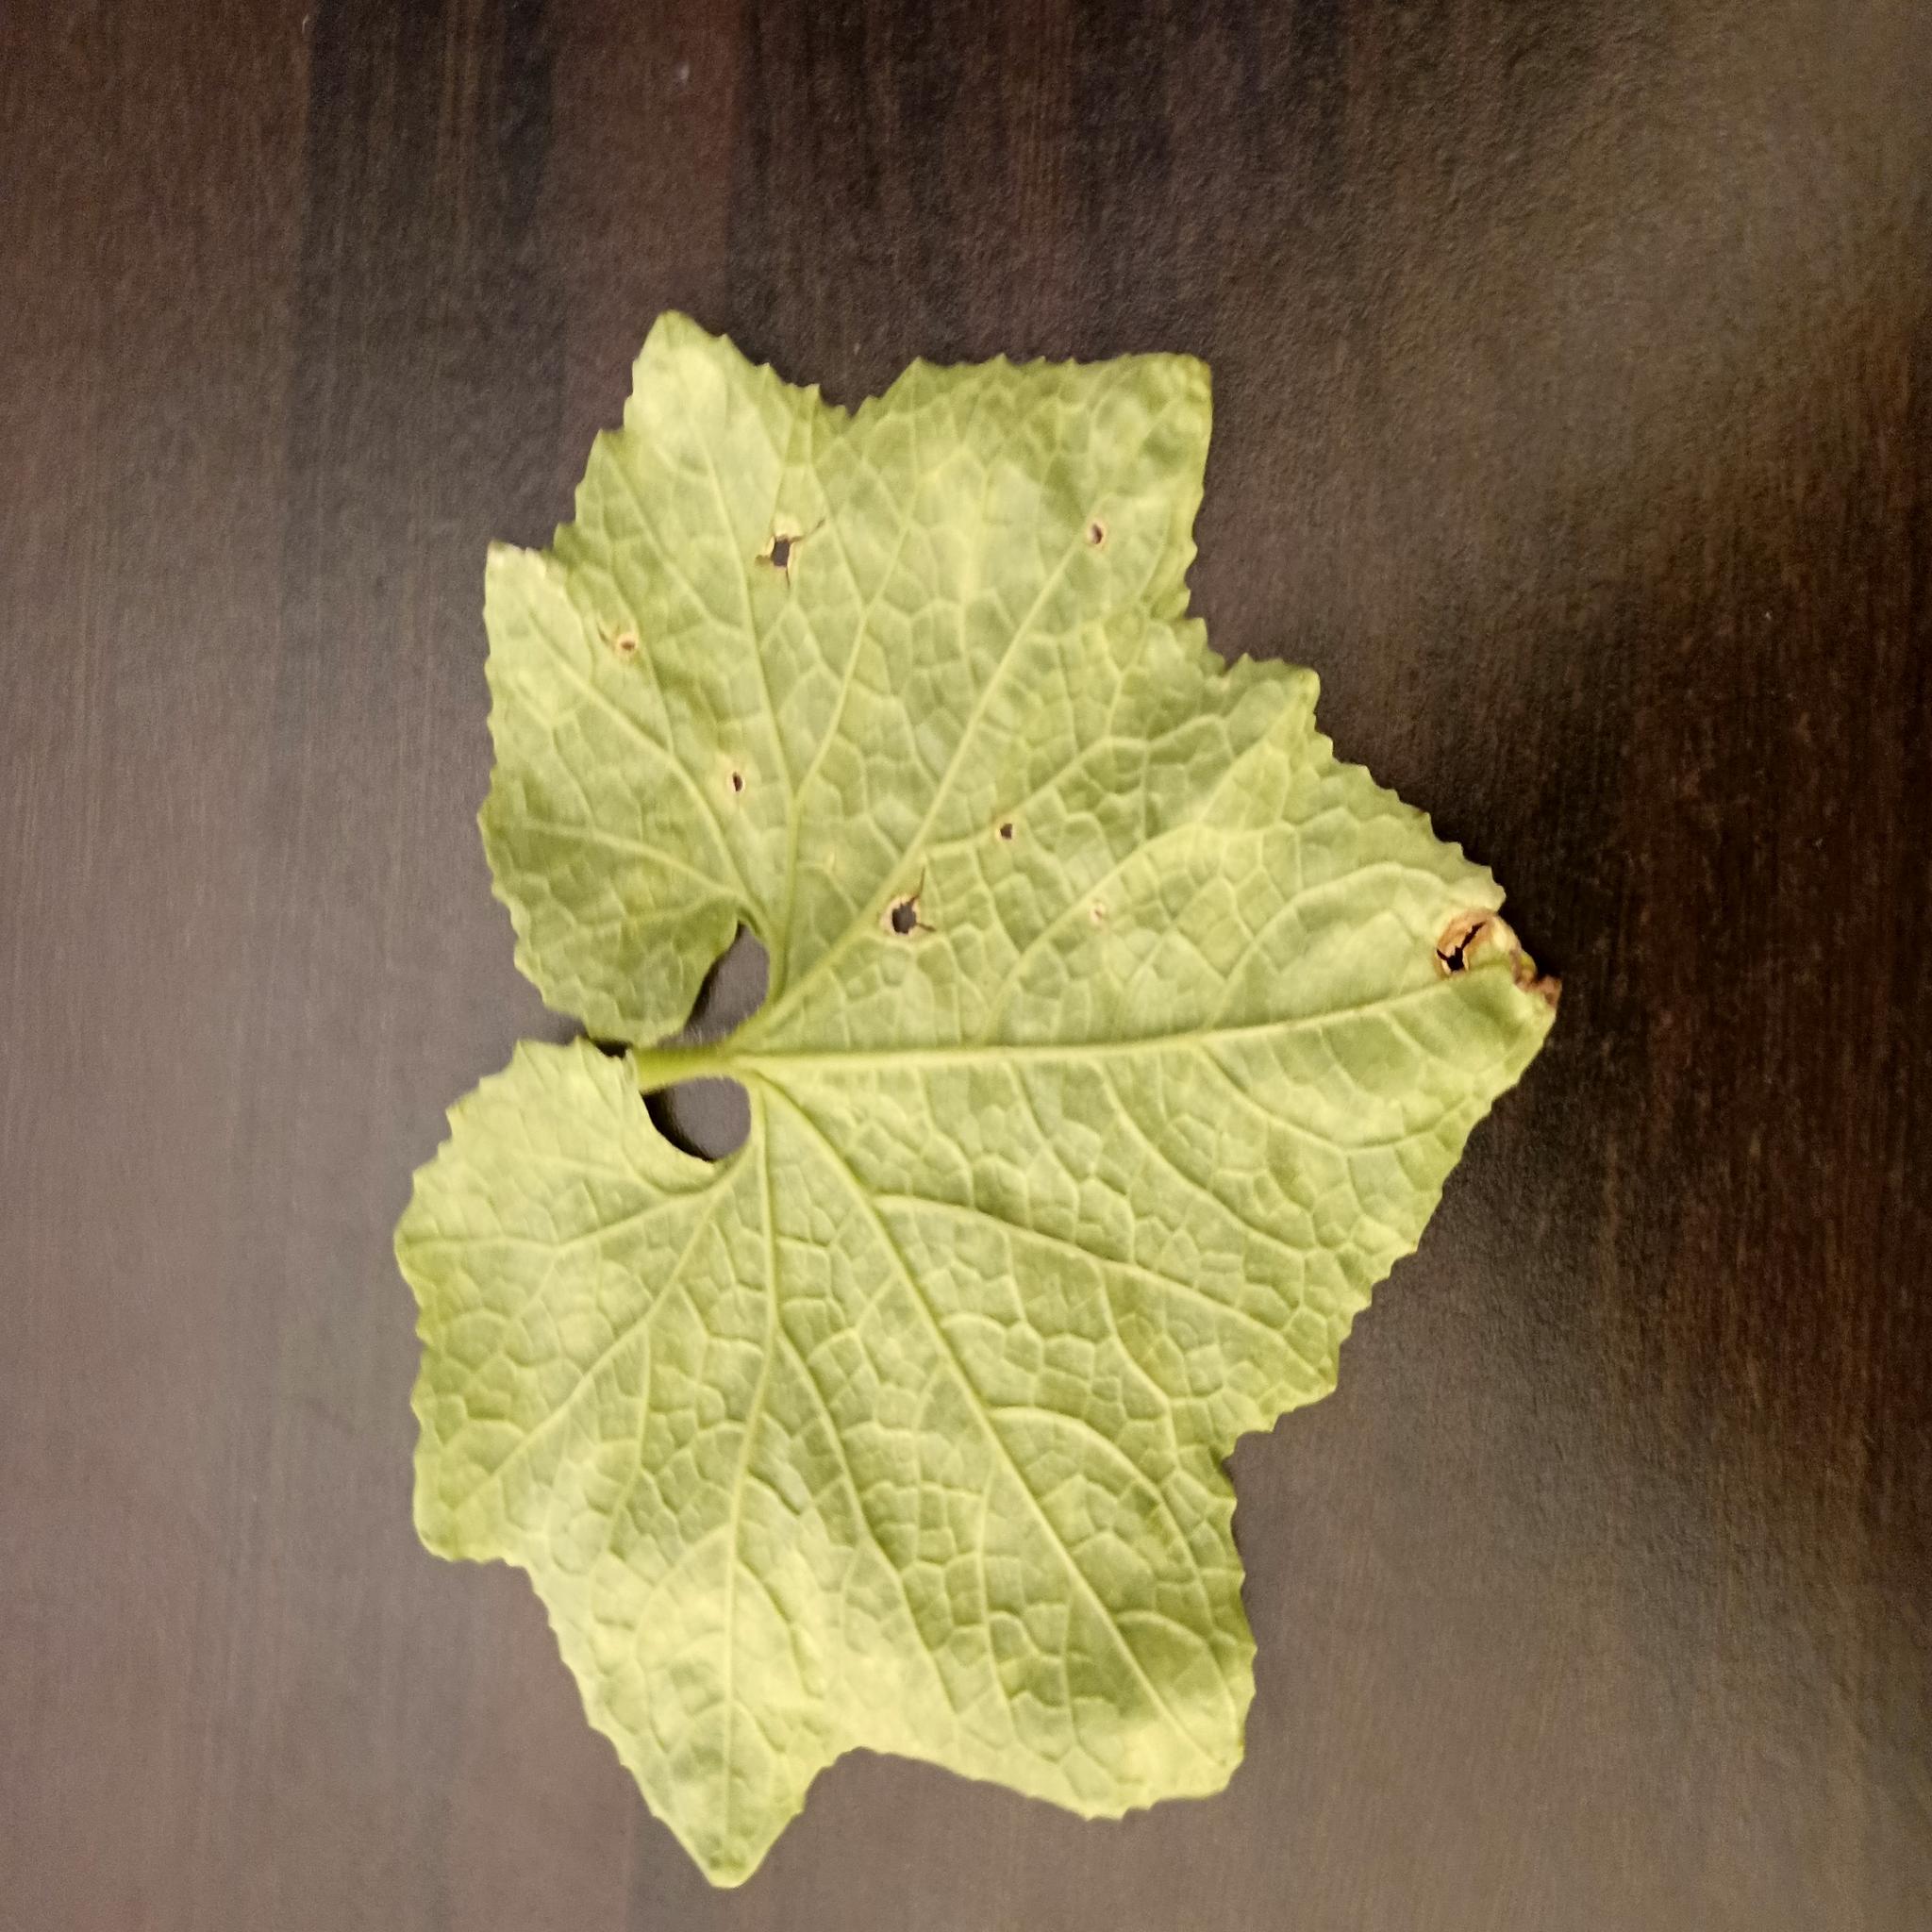
Label: Downy mildew